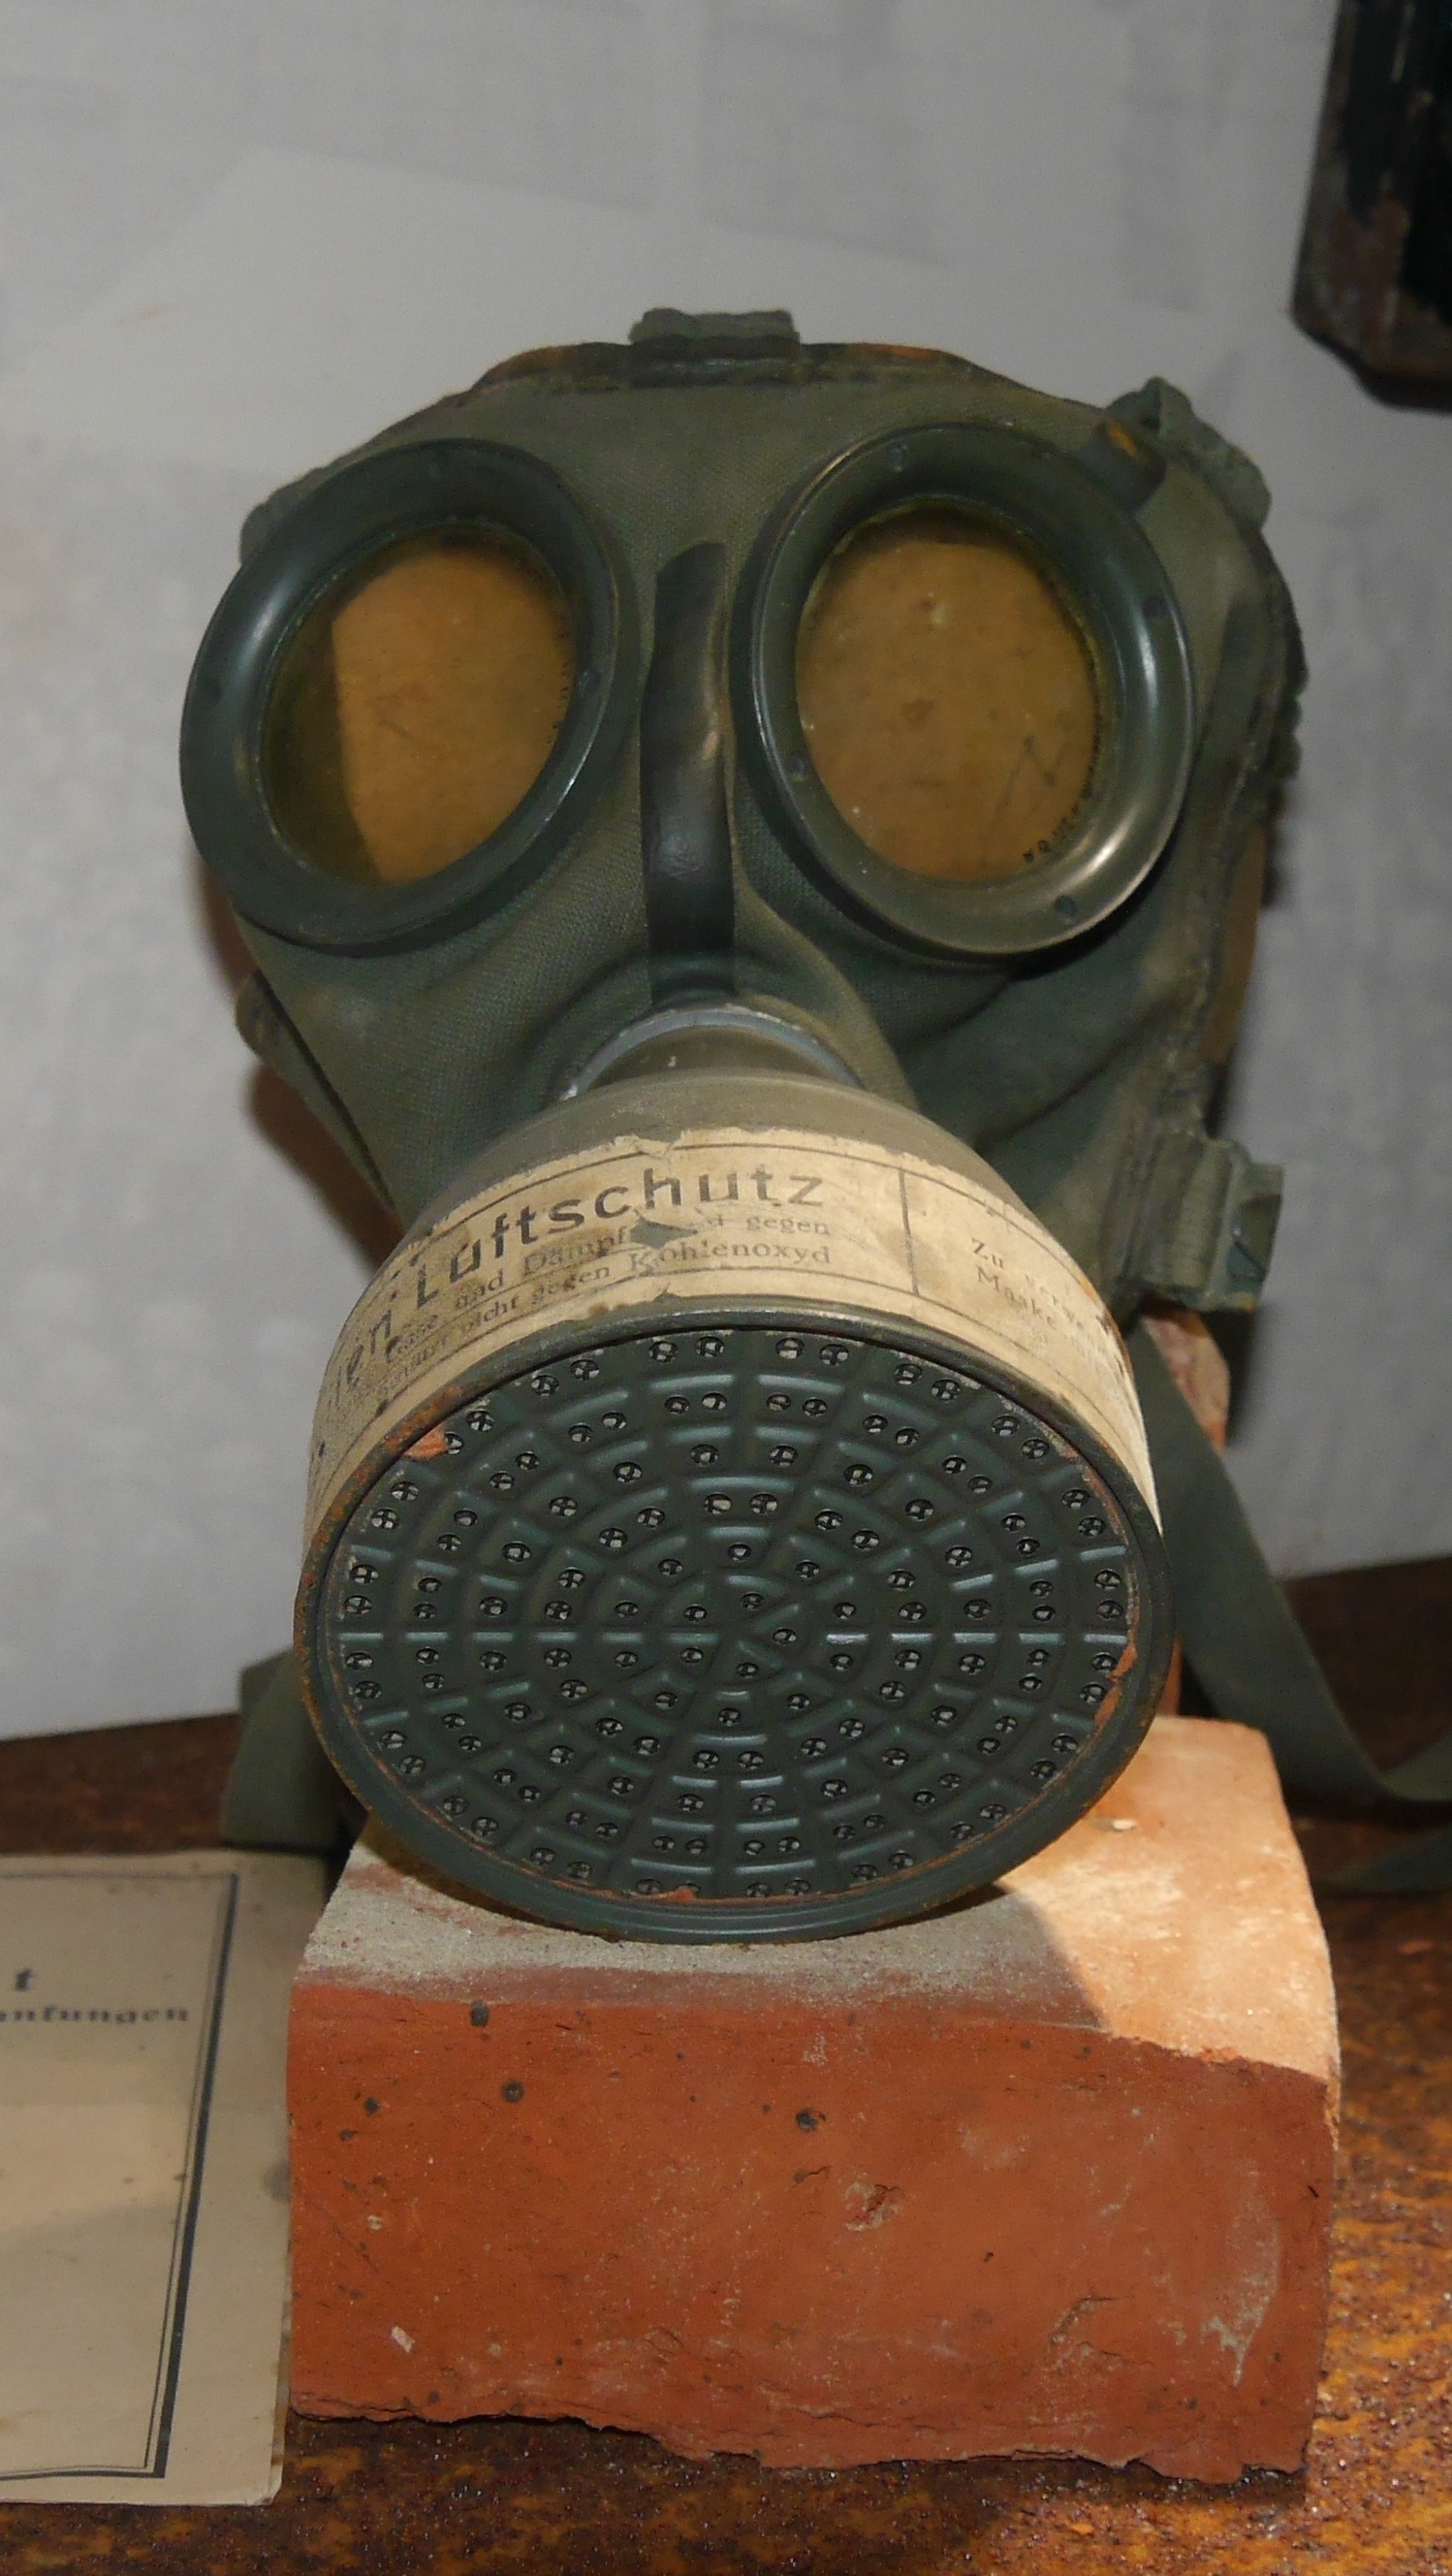
clothing, headgear, sculpture, war, mask, gas mask, costume, augsburg, fugger, personal protective equipment, luftschutz mask